Wormshill

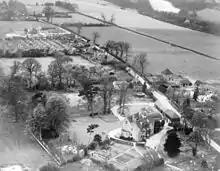
Aerial view of "The Street" taken on 16 April 1948. The rectory is in the foreground.

Records indicate that at least one former resident of the village fought as part of the Australian contingent in the Gallipoli Campaign of the First World War. Private Frederick George Kite, born at Wormshill on 16 February 1894, and educated at Wormshill and Milstead, enlisted on 8 September 1915. Originally employed as a fireman, after training at Blackboy and Broadmeadows camps in Victoria, he sailed from Melbourne as part of the Australian Imperial Force, 16th Infantry Battalion aboard HMAT "Ceramic" A40 on 23 December 1914. He participated in the landing at Gallipoli and was wounded in the left arm and shoulder, ending his active service.